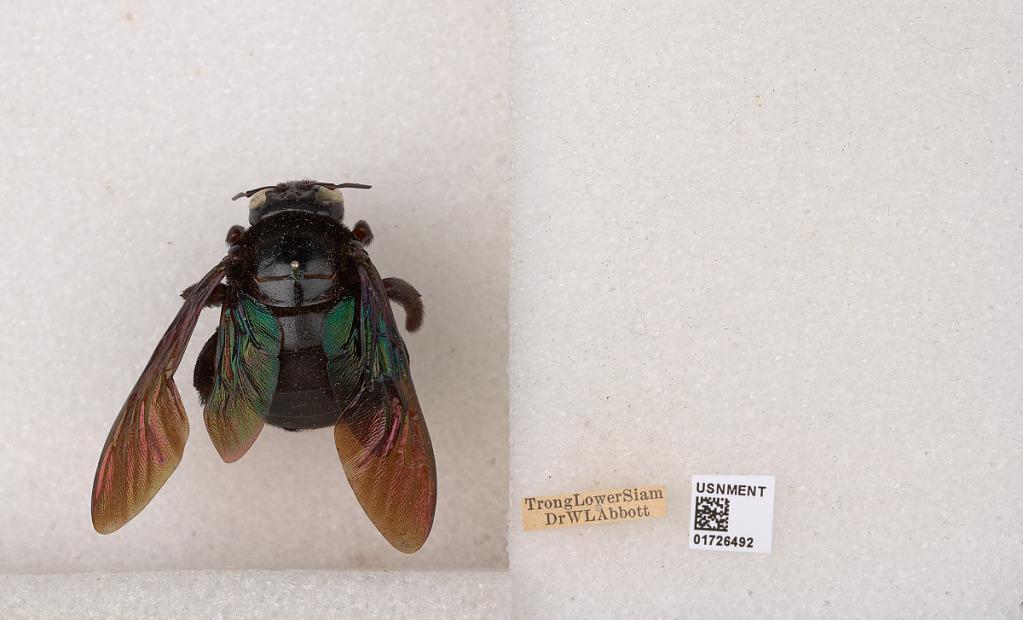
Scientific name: Xylocopa (Mesotrichia) latipes (Drury)
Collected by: W. Abbott
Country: Thailand
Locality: Trong